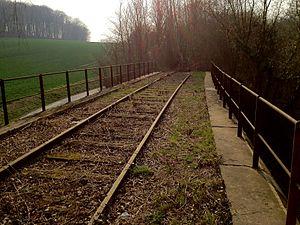
Un pont rail sur la ligne de Chauny à St Gobain à la sortie du village de Barisis.Unknown rail-bridge on the old train-line from chauny to saint gobain (france)
La ligne de Chauny à Saint-Gobain est une ancienne ligne de chemin de fer française fermée et partiellement déposée qui reliait la ville de Chauny à celle de Saint-Gobain, toutes deux dans le département de l'Aisne.